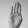
ASL letter: B